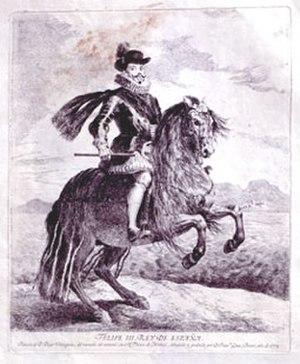
Le portrait de Philippe III à cheval est une huile sur toile de Diego Velázquez peinte en 1634-1635 et conservée au Musée du Prado depuis sa création en 1819.